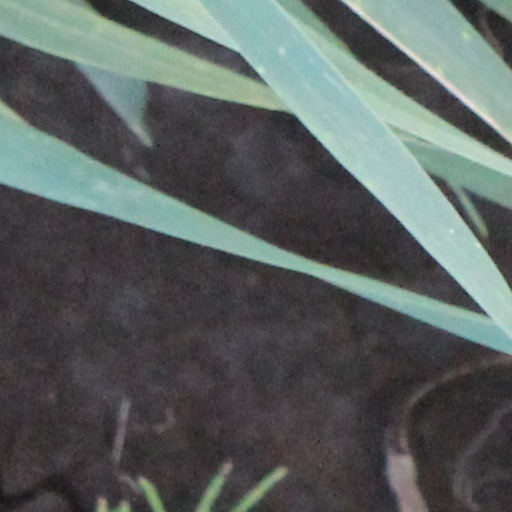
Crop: wheat